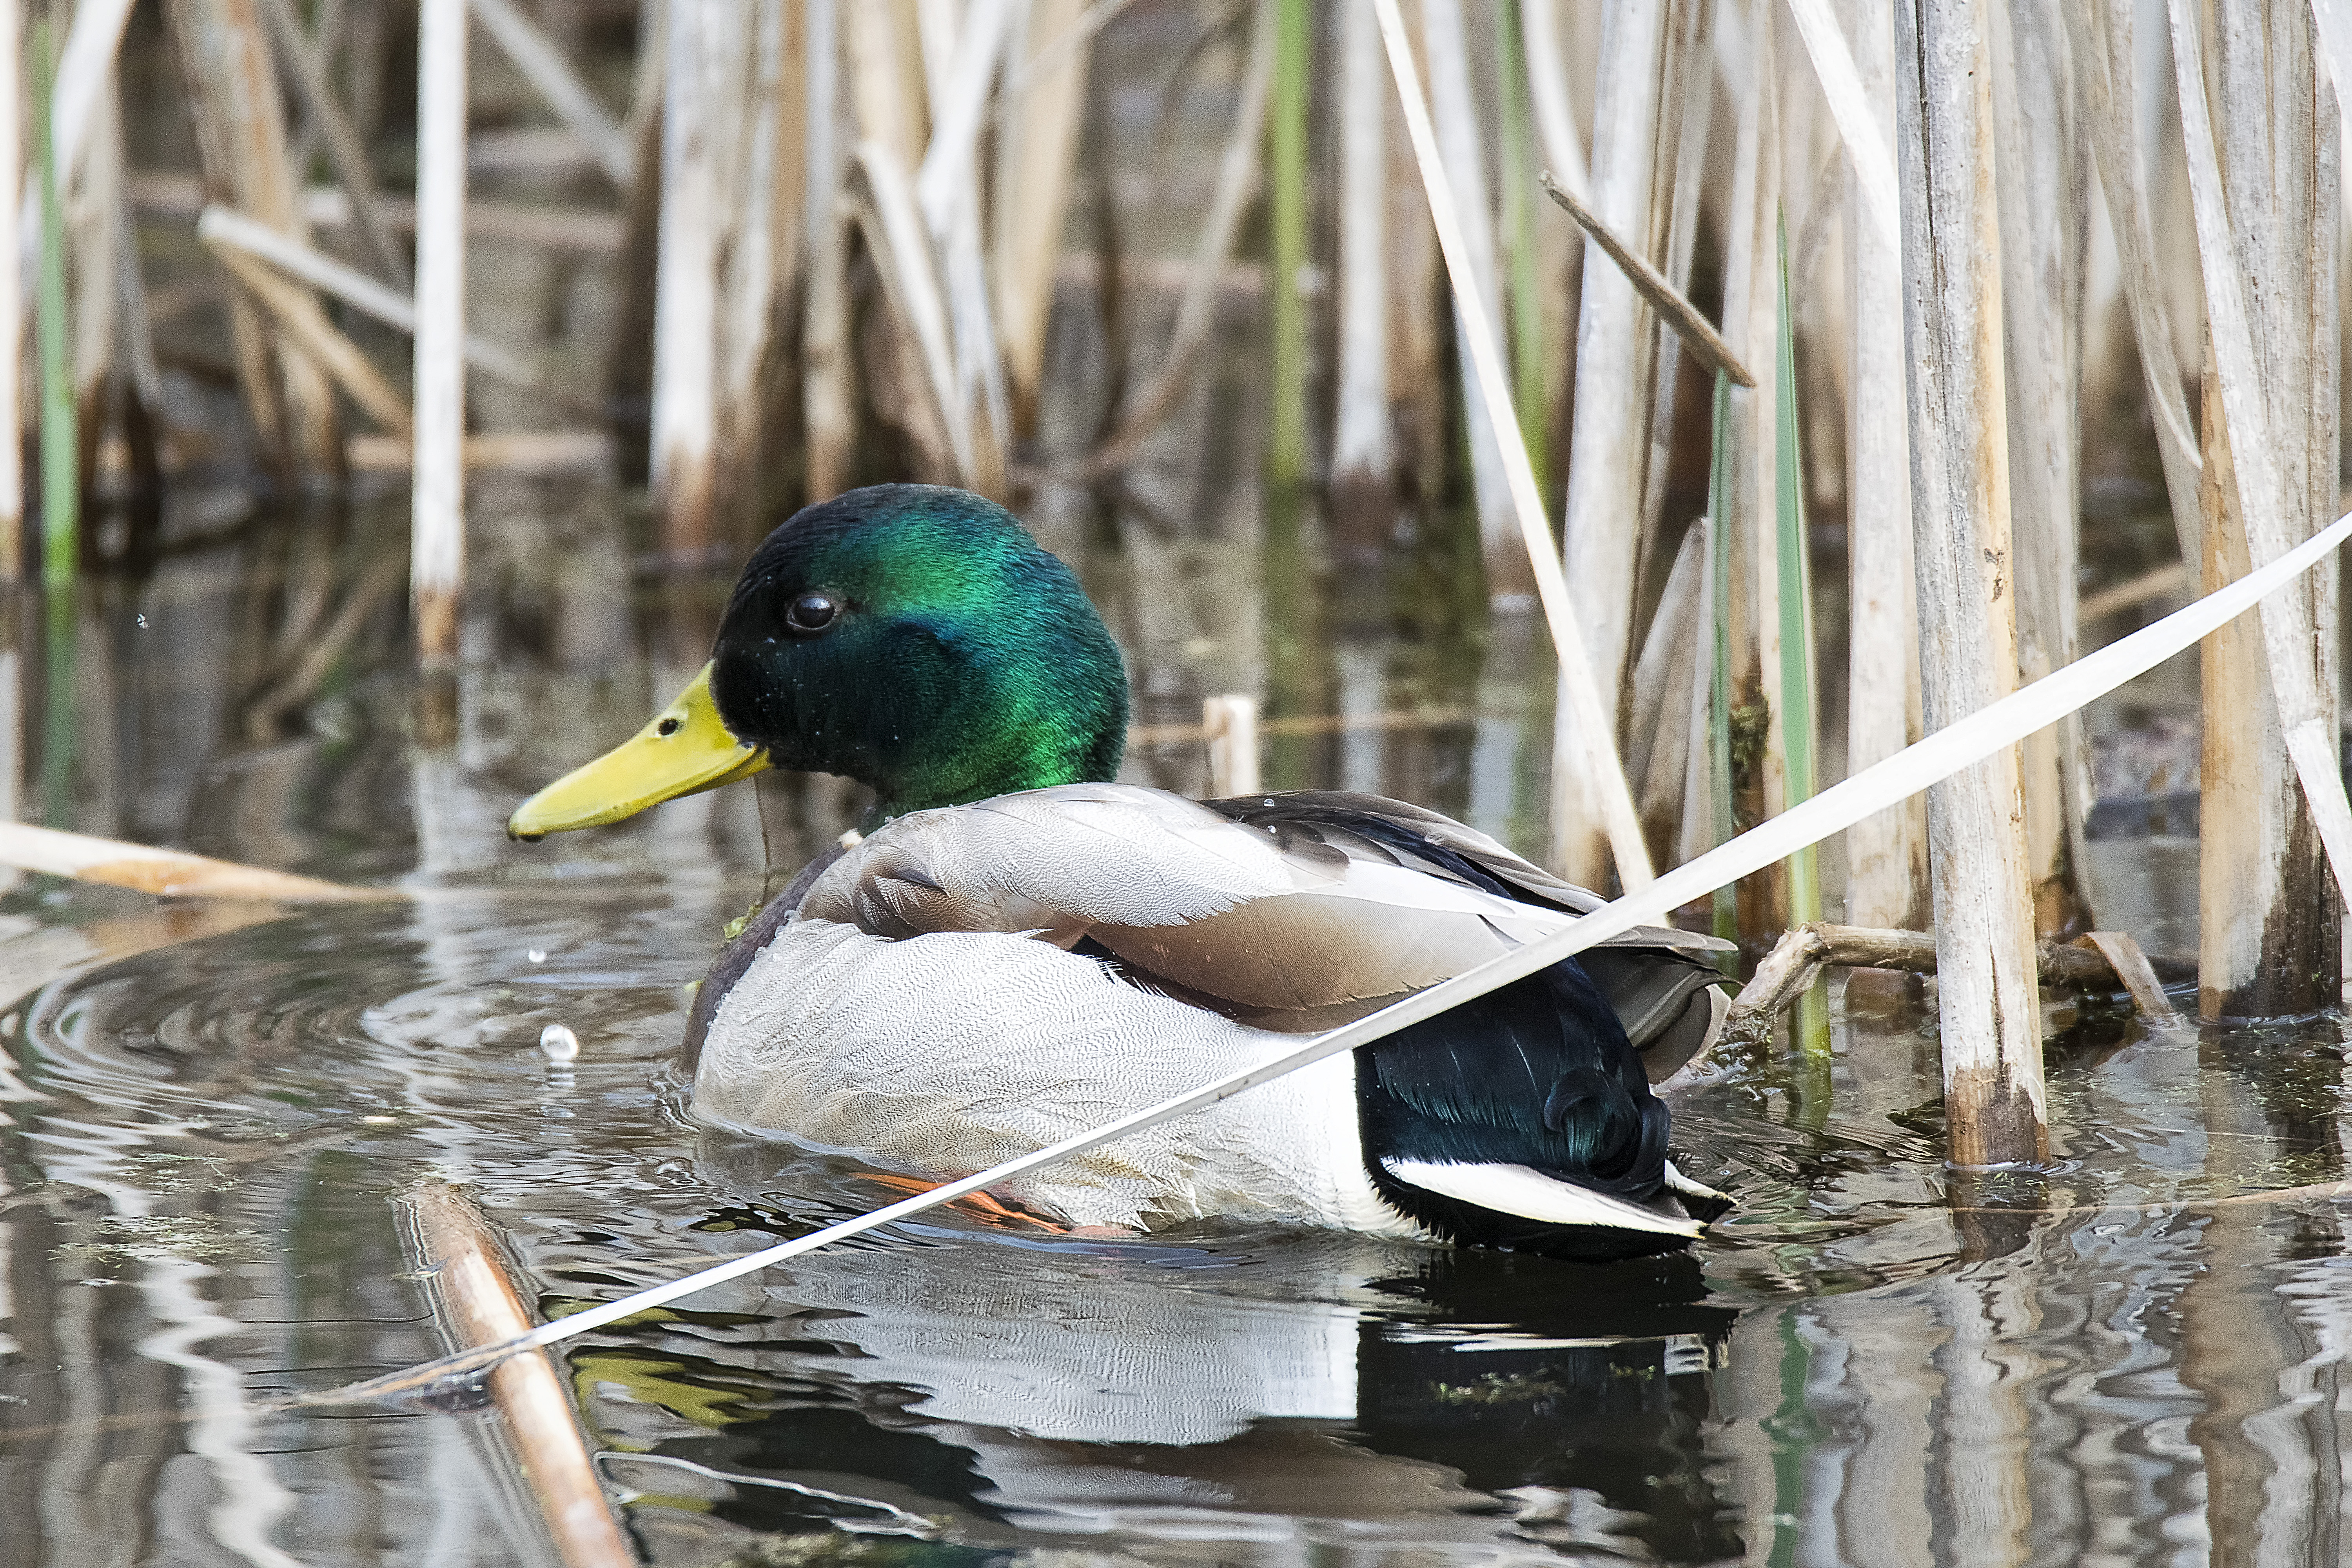
water, nature, bird, wildlife, beak, fauna, poultry, duck, canada, vertebrate, quebec, colvert, waterfowl, water bird, mallard, canard, sherbrooke, oiseau, ducks geese and swans